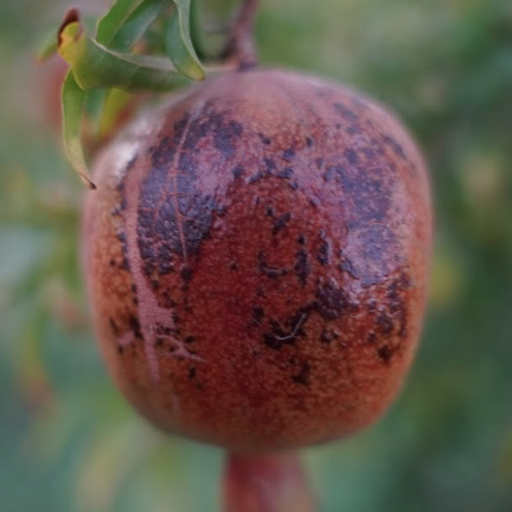
Label: Sunburn